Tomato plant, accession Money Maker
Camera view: bottom (45 deg); turntable rotation: 270 degrees
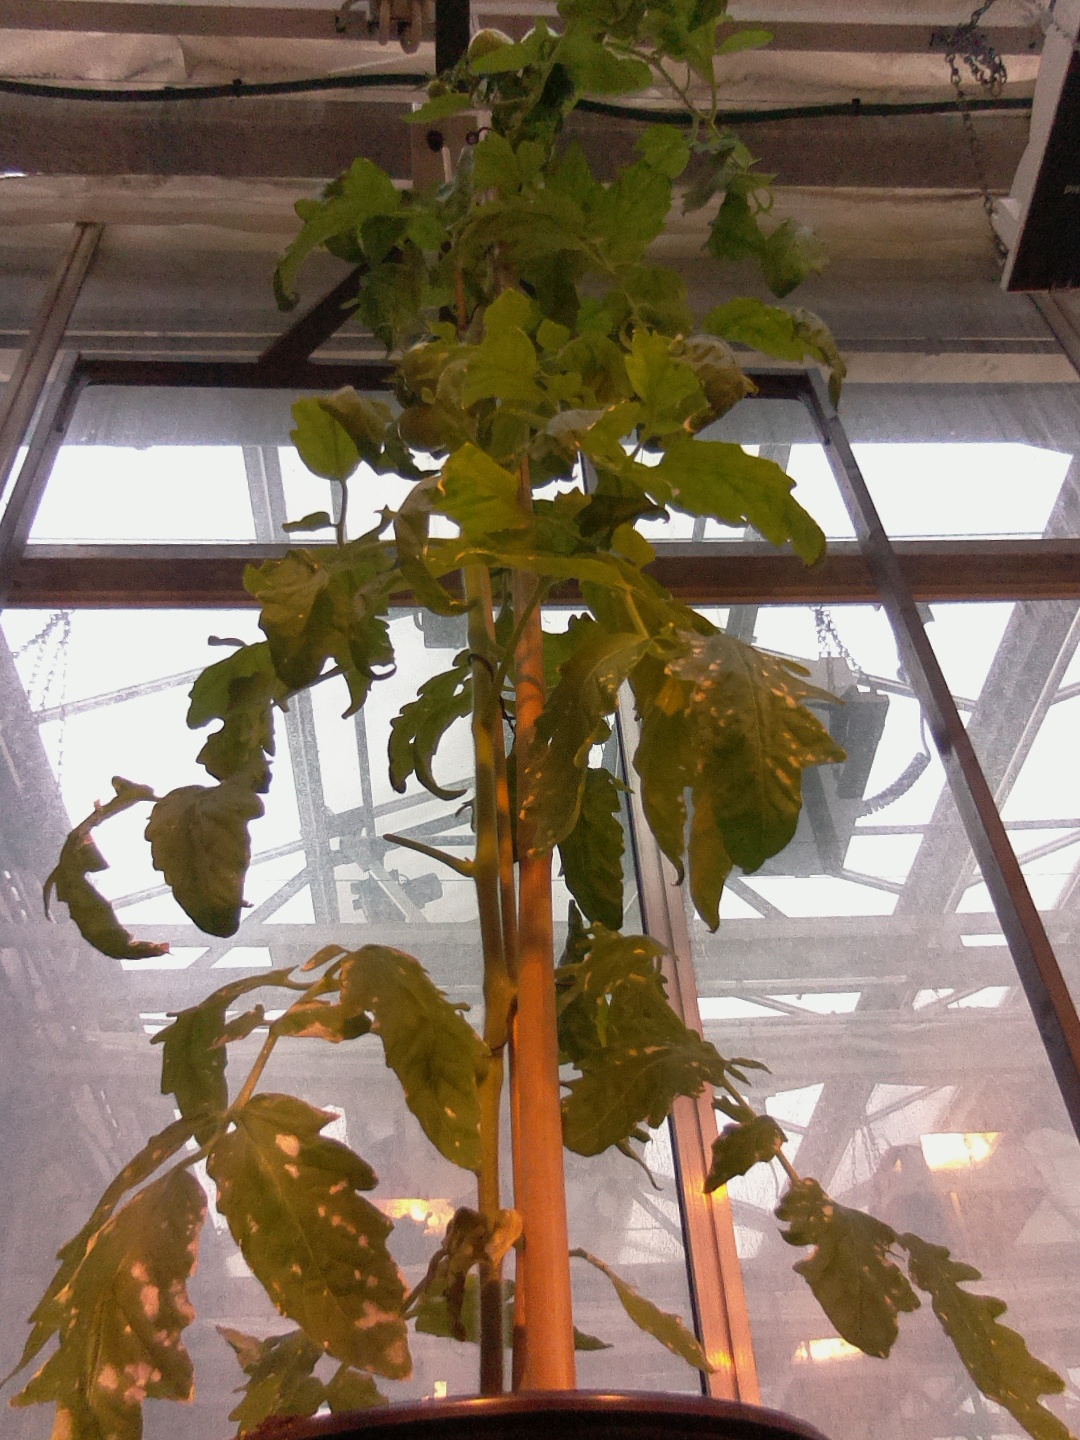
BBCH growth stage 74: 40%-50% of final fruit size